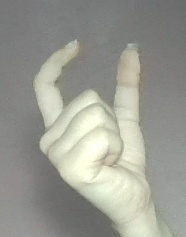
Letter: nun